Tomb of Benjamin

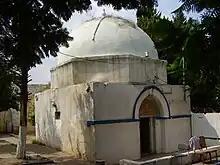

The Tomb of Benjamin was the traditional burial site of Benjamin according to Judaism, the twelfth and last son of Jacob. On the other side of the bypass road there is also another Islamic shrine called "Nabi Sawarka".